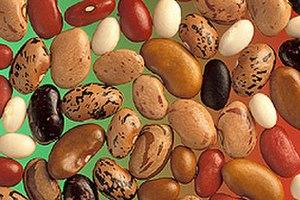
Le Haricot, ou Haricot commun, est une espèce de plantes annuelles de la famille des Fabaceae, du genre Phaseolus, couramment cultivée comme légume ou légumineuse. On en consomme soit le fruit, haricot vert ou « mange-tout », soit les graines, riches en protéines. Le terme « haricot » désigne aussi ces parties consommées, les graines ou les gousses.
Les légumes secs sont des graines, issues exclusivement de plantes de la famille des Fabacées, aussi nommées légumineuses, récoltées à maturité pour la consommation humaine. Ce sont des aliments riches en glucides, environ 60 %, essentiellement de l'amidon, et en protéines, environ 20 %. Toutefois en raison de leur déficience en certains acides aminés, on aura avantage à les associer à des céréales, en particulier dans les régimes végétariens. Ils sont intéressants aussi pour leurs apports en fibres et éléments minéraux, notamment en fer et en calcium.